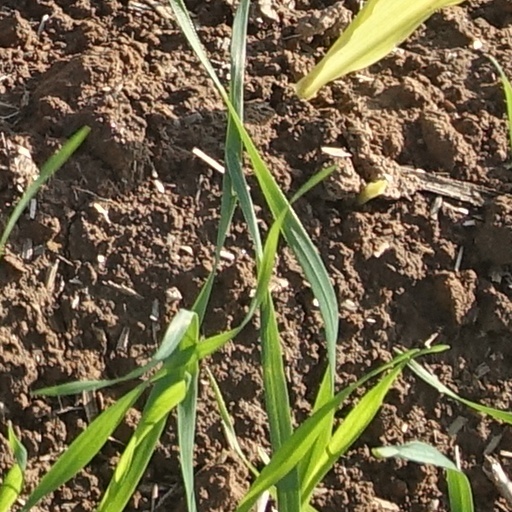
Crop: wheat